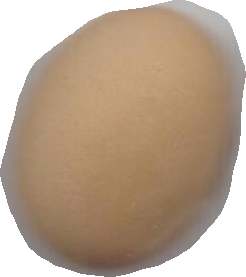
Variety: Anjasmoro